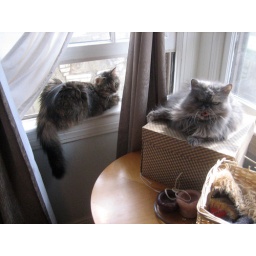
cats in window